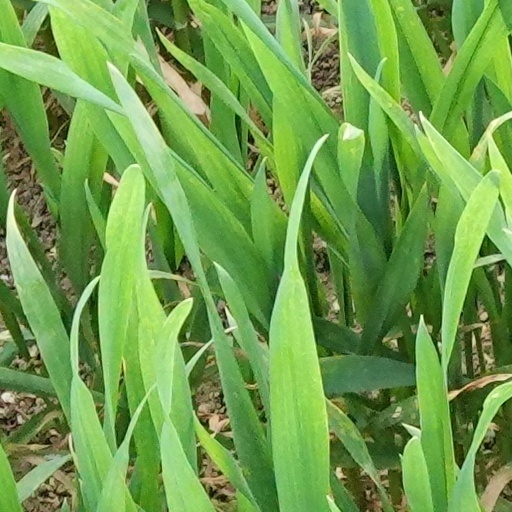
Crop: wheat